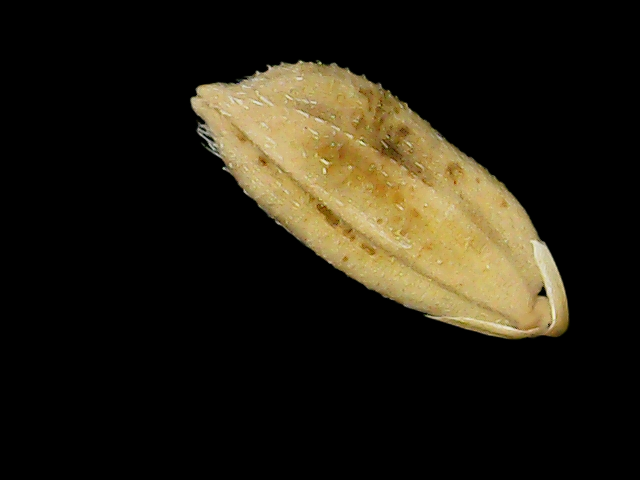
Rice variety: Bd33